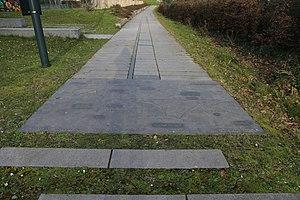
Monuments aux déportés du 3 août 1944 à Rennes, Ille-et-Vilaine, Bretagne.
Le train de Langeais est un convoi de déportation qui transportait, à la fin de la Seconde Guerre mondiale, en août 1944, des prisonniers militaires, politiques et des résistants de Rennes vers l'Allemagne.